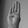
ASL letter: B